Unnecessary Roughness '95

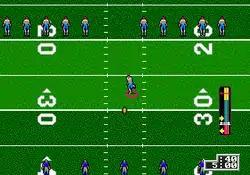
First-quarter kickoff

Players can compete in exhibition games either against the AI-controlled opponent or against another human player.